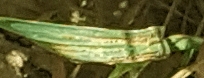
Label: Wheat___Yellow_Rust